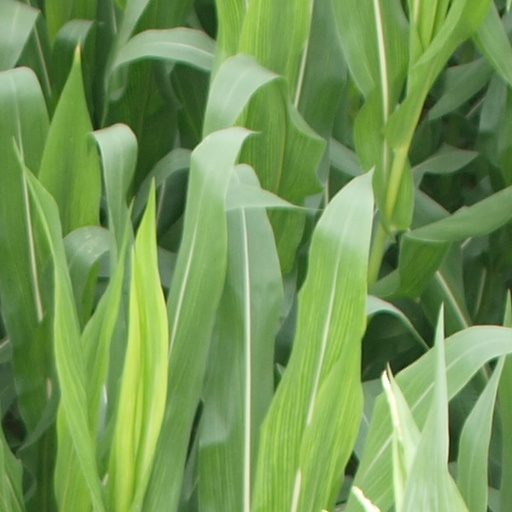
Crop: maize; corn